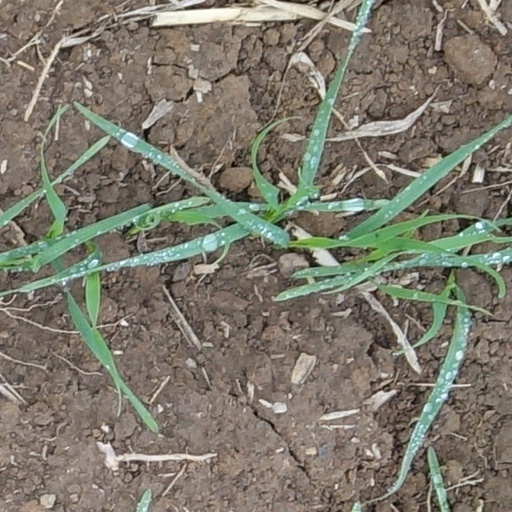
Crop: wheat